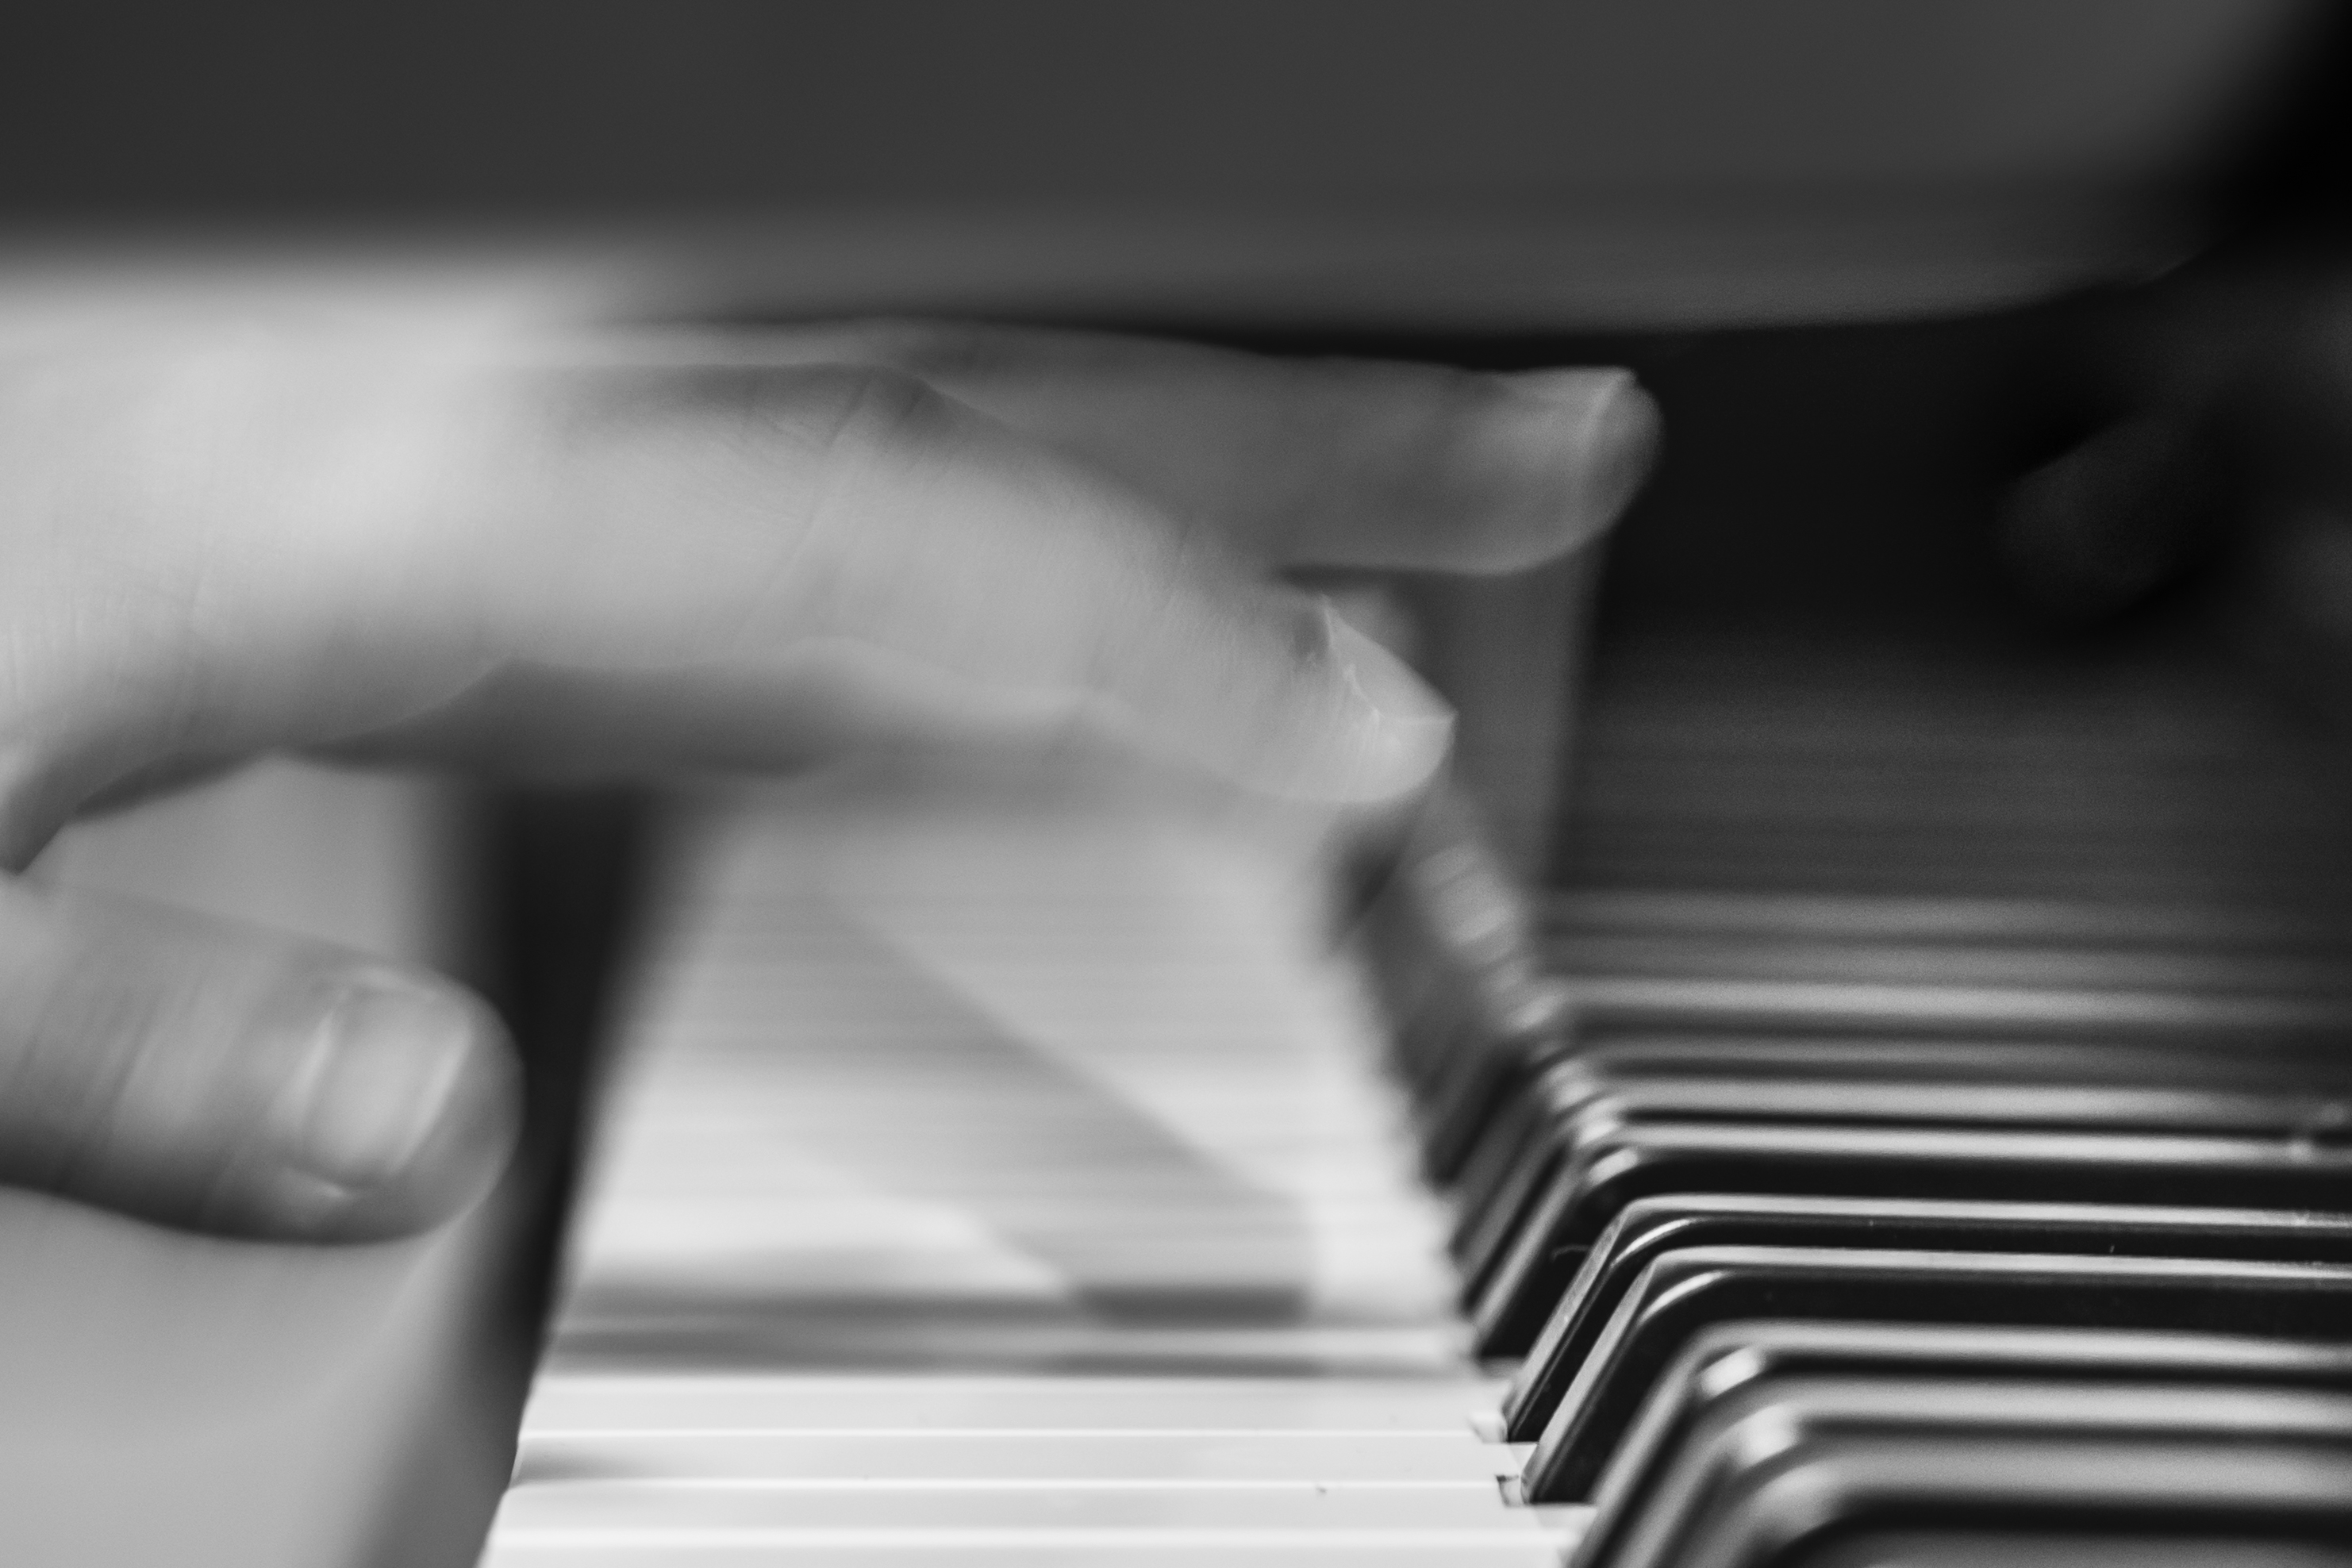
hand, black and white, keyboard, technology, piano, musician, black, monochrome, musical instrument, close up, bw, blackandwhite, olympus, omdem1, mzuikodigitaled60mmf28, mydaughter, pianopractice, pianist, computer keyboard, monochrome photography, string instrument, electronic device, musical keyboard, computer component